Shuvosaurus

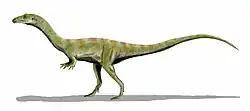
Inaccurate life restoration of "Shuvosaurus" as a coelophysoid theropod

Fossils of "Shuvosaurus" were first discovered and collected in 1984 but were not described until 1993 by palaeontologist Sankar Chatterjee, after they were recognised in the late 1980s during preparation by his younger son Shuvo Chatterjee, for whom he named it after (combining "Shuvo" with the Ancient Greek "σαῦρος" ("sauros"), meaning "lizard"). These fossils consisted of the partially disarticulated remains of three skulls and a partial lower jaw (the holotype TTU (Texas Tech University)-P9280 and paratypes TTU-P9281 and TTU-P9282), as well as a partial atlas and fragmentary vertebra, scapula and an informally referred tibia. Of these postcranial bones only the atlas belongs to "Shuvosaurus", the others have since been reidentified as belonging to an azendohsaurid, an ornithodiran and a neotheropod dinosaur, respectively.